Court painter

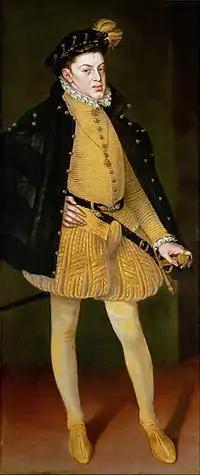
Don Carlos by Alonso Sánchez Coello, 1564. Sent to Vienna in an unsuccessful attempt to promote a marriage.

A court painter was an artist who painted for the members of a royal or princely family, sometimes on a fixed salary and on an exclusive basis where the artist was not supposed to undertake other work. Painters were the most common, but the court artist might also be a court sculptor. In Western Europe, the role began to emerge in the mid-13th century. By the Renaissance, portraits, mainly of the family, made up an increasingly large part of their commissions, and in the early modern period one person might be appointed solely to do portraits, and another for other work, such as decorating new buildings.